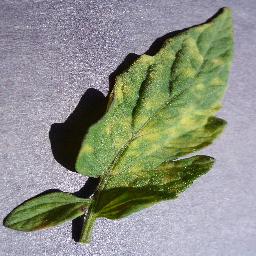
Label: Tomato___Leaf_Mold